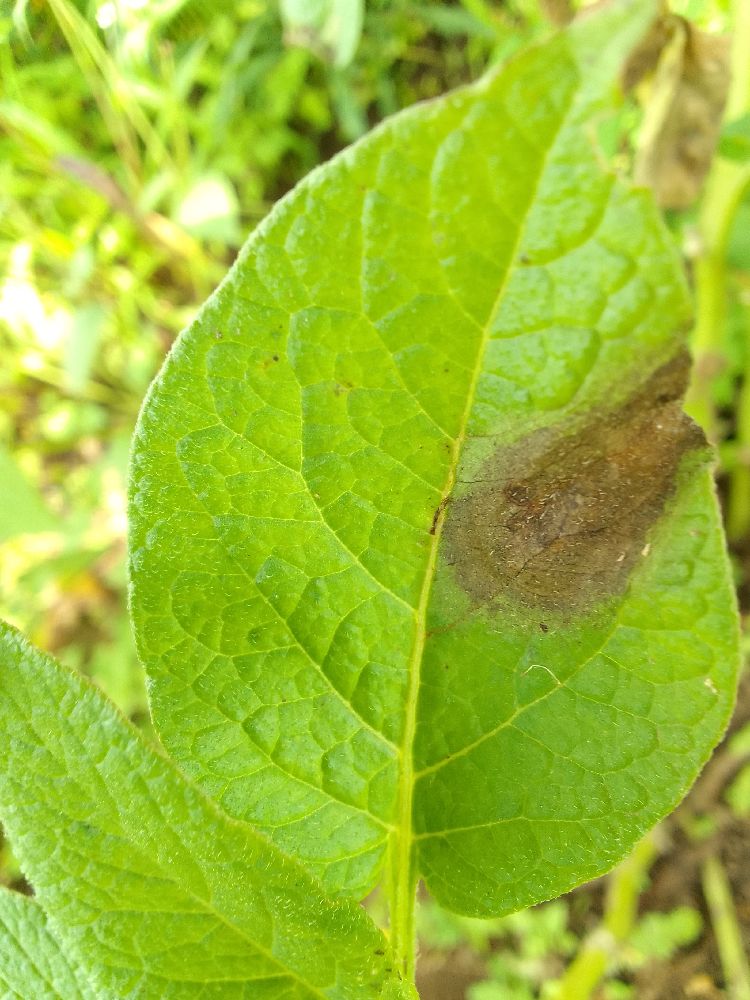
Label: Late blight